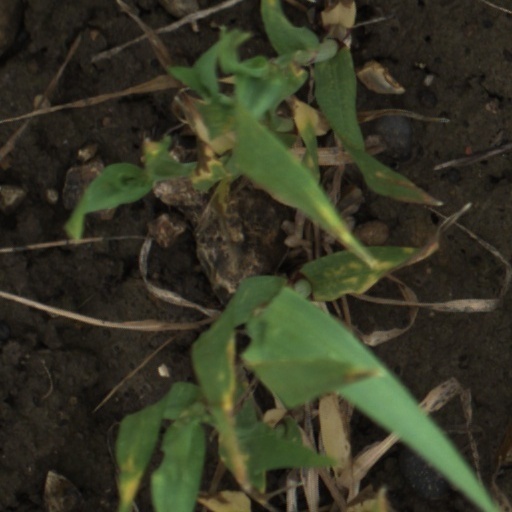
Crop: wheat